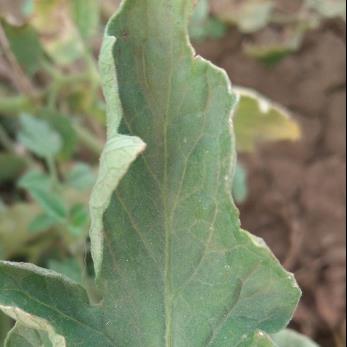
Crop: Tomato
Condition: virosis-d